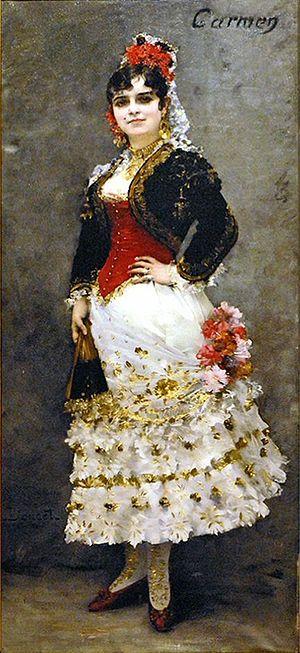
Carmen
Carmen est un opéra-comique en quatre actes de Georges Bizet, sur un livret d'Henri Meilhac et Ludovic Halévy, d'après la nouvelle Carmen, de Prosper Mérimée. Crée le 3 mars 1875 à l'Opéra-Comique sous la direction d'Adolphe Deloffre, l'œuvre ne rencontra pas le succès escompté, ce qui affecta beaucoup le compositeur. Ce dernier a pris une revanche posthume éclatante, puisque aujourd'hui Carmen est l'un des opéras les plus joués dans le monde.
Henri-Lucien Doucet, né le 23 août 1856 à Paris et mort le 30 décembre 1895 dans le 16e arrondissement de Paris, est un peintre et pastelliste français.